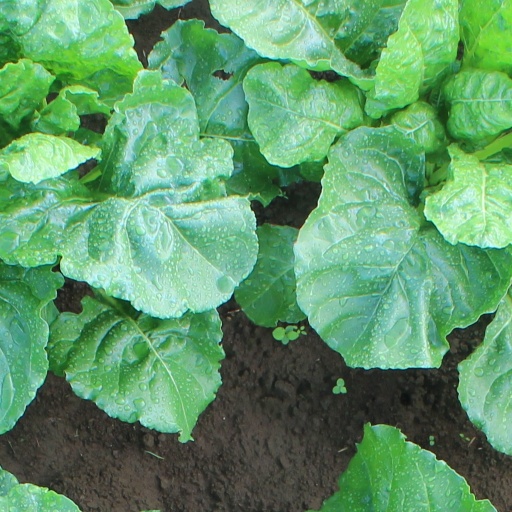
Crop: sugar beet